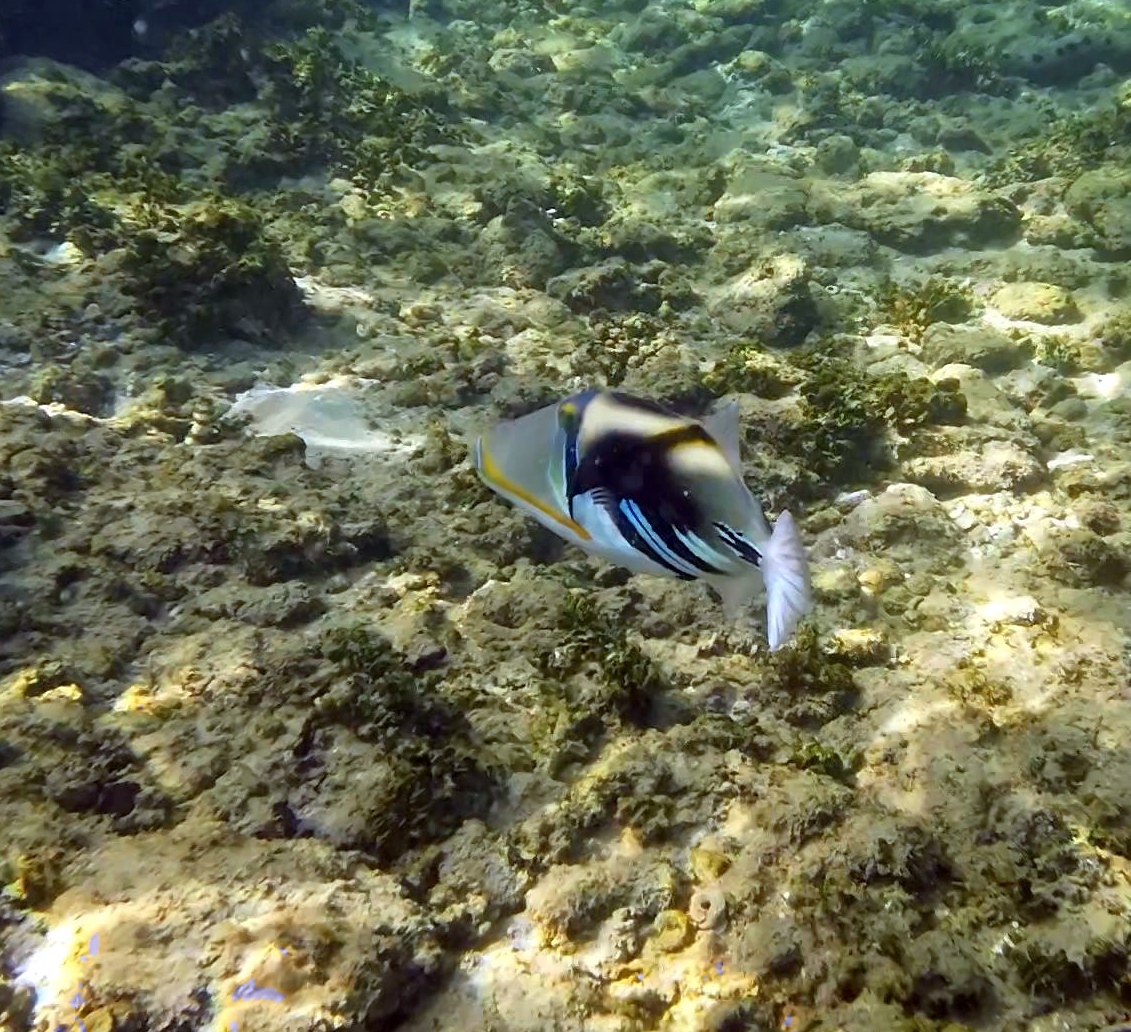
Rhinecanthus aculeatus (Lagoon Triggerfish)